Rebecca Enonchong

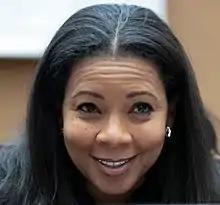
Enonchong in 2019

Rebecca Enonchong (born in July 14, 1967) is a Cameroonian technology entrepreneur and also the founder and CEO of AppsTech. She is best known for her work promoting technology in Africa.